Sarangadhara (1957 film)

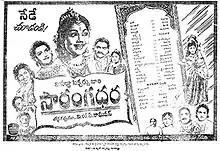
Theatrical release poster

Sarangadhara is a 1957 Indian Telugu-language historical drama film, produced by T. Namadeva Reddy, directed by V. S. Raghavan and K. S. Ramachandra Rao. It stars P. Bhanumathi and N. T. Rama Rao with music composed by Ghantasala. The film is based on the epic of the same name by Gurajada Apparao.